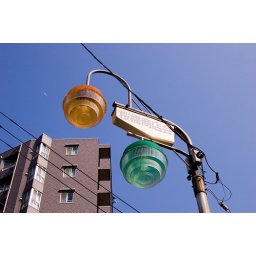
Sign for the Sakurabashi area near Yokohama station. I love these orange and green lights!